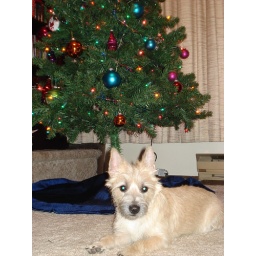
she is the only well behaved animal in the house &amp;amp; the only one willing to pose by the tree.